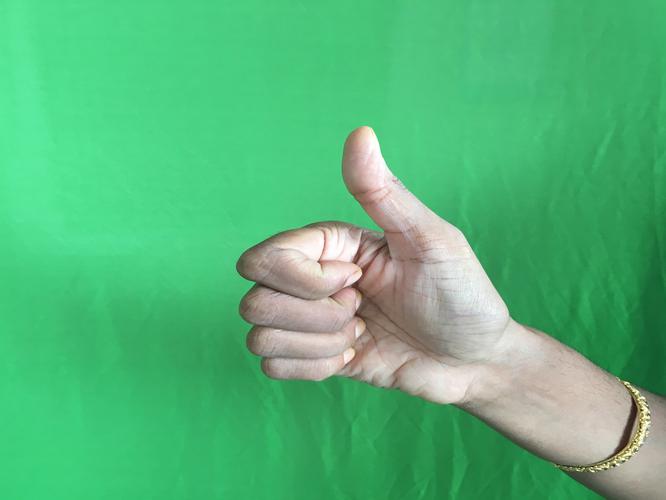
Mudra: Sikharam
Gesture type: single_hand